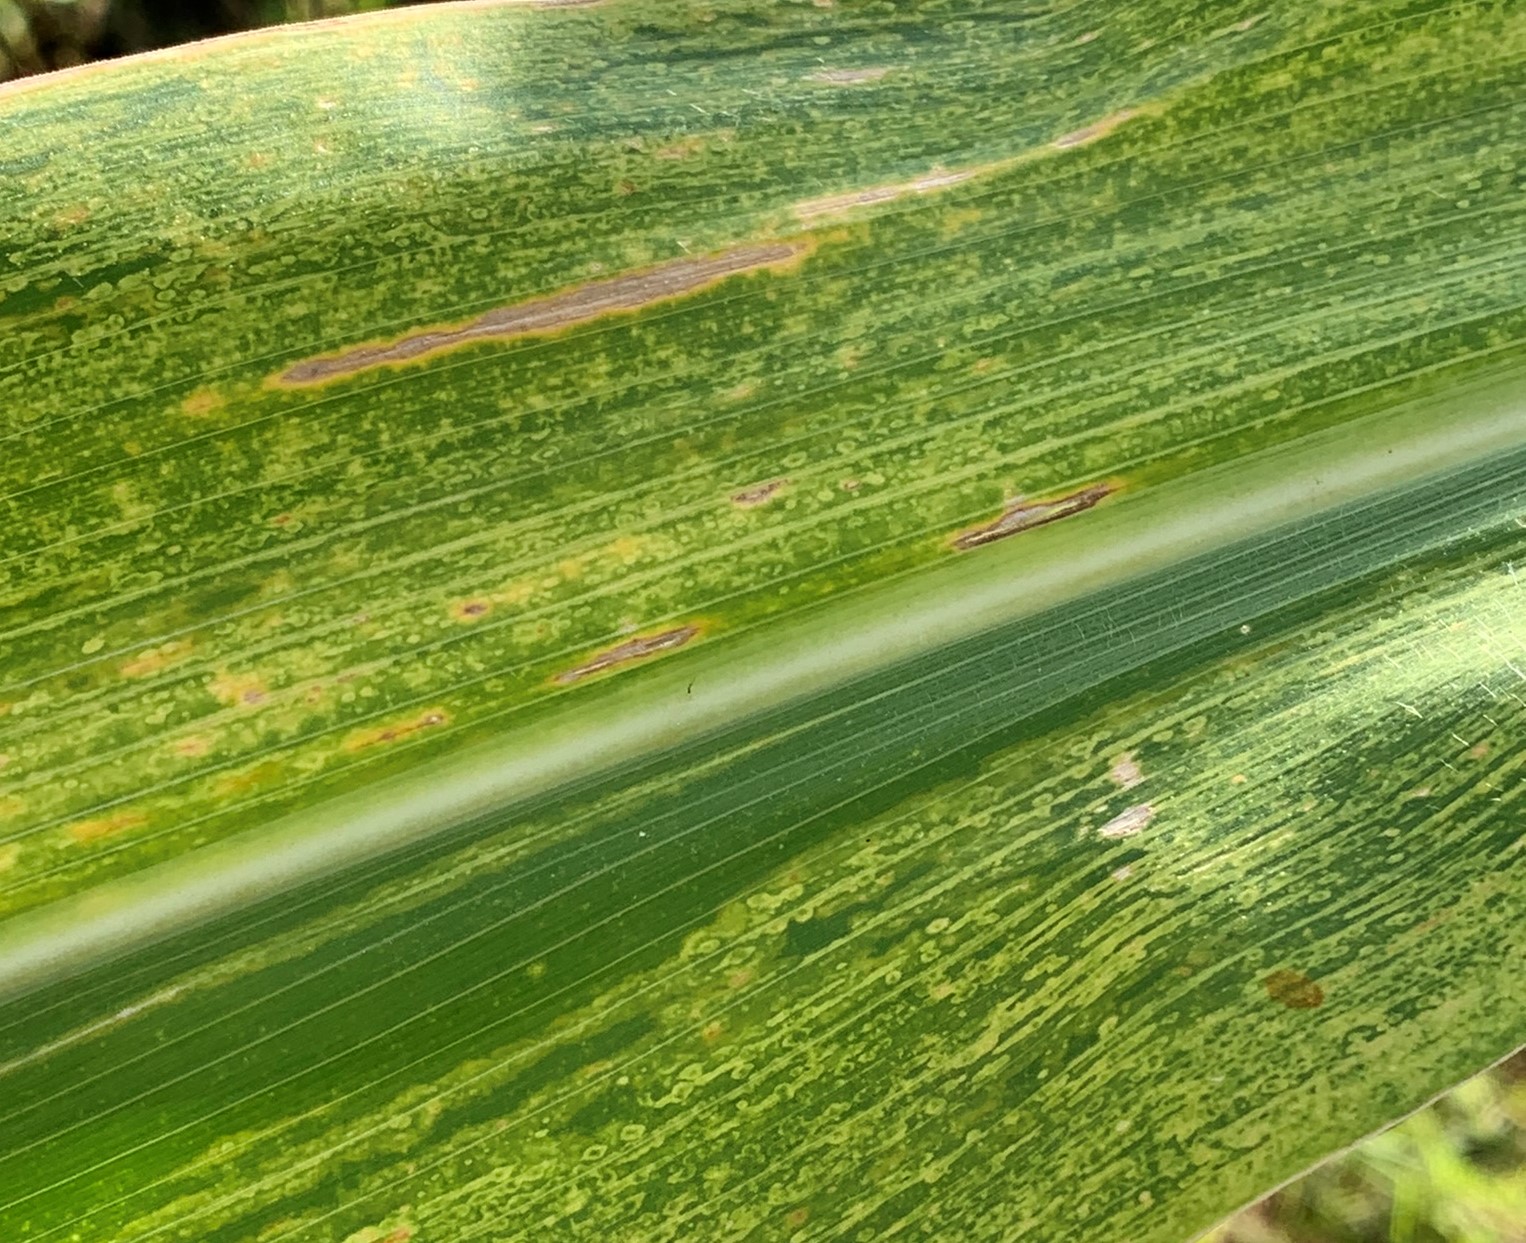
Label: MSV